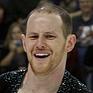
Age: 17